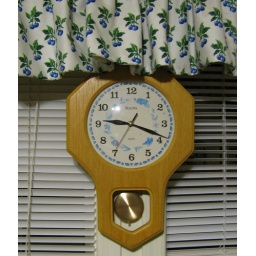
Bulova kitchen clock in Brunswick. County, Calabash, North Carolina. 1-22-09